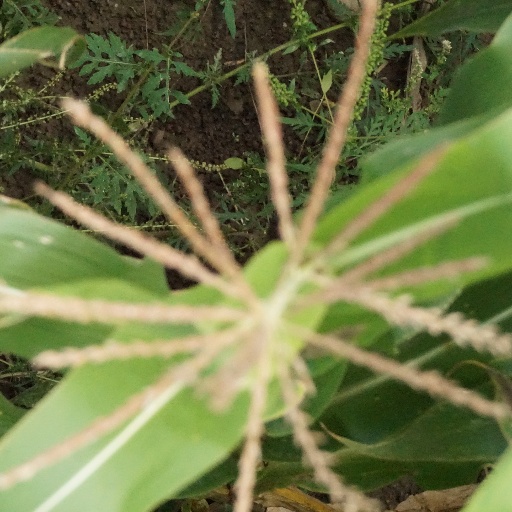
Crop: maize; corn